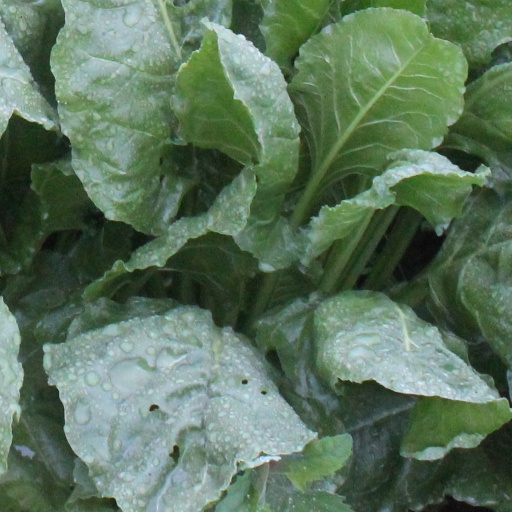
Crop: sugar beet